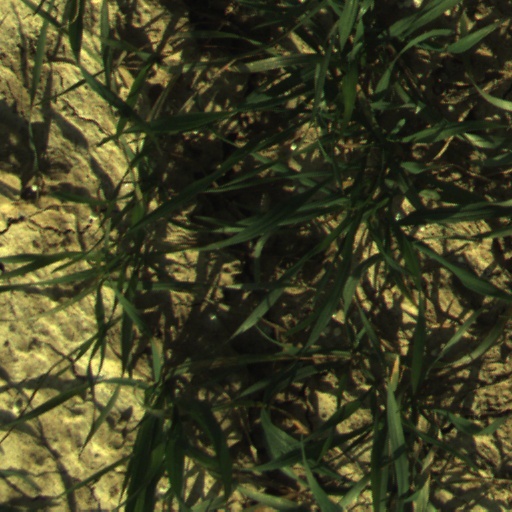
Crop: wheat